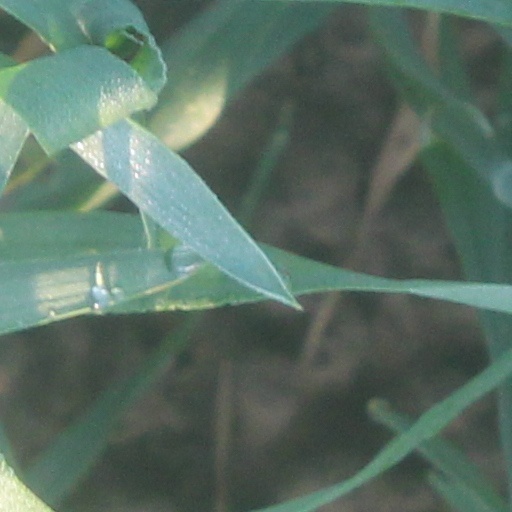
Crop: wheat